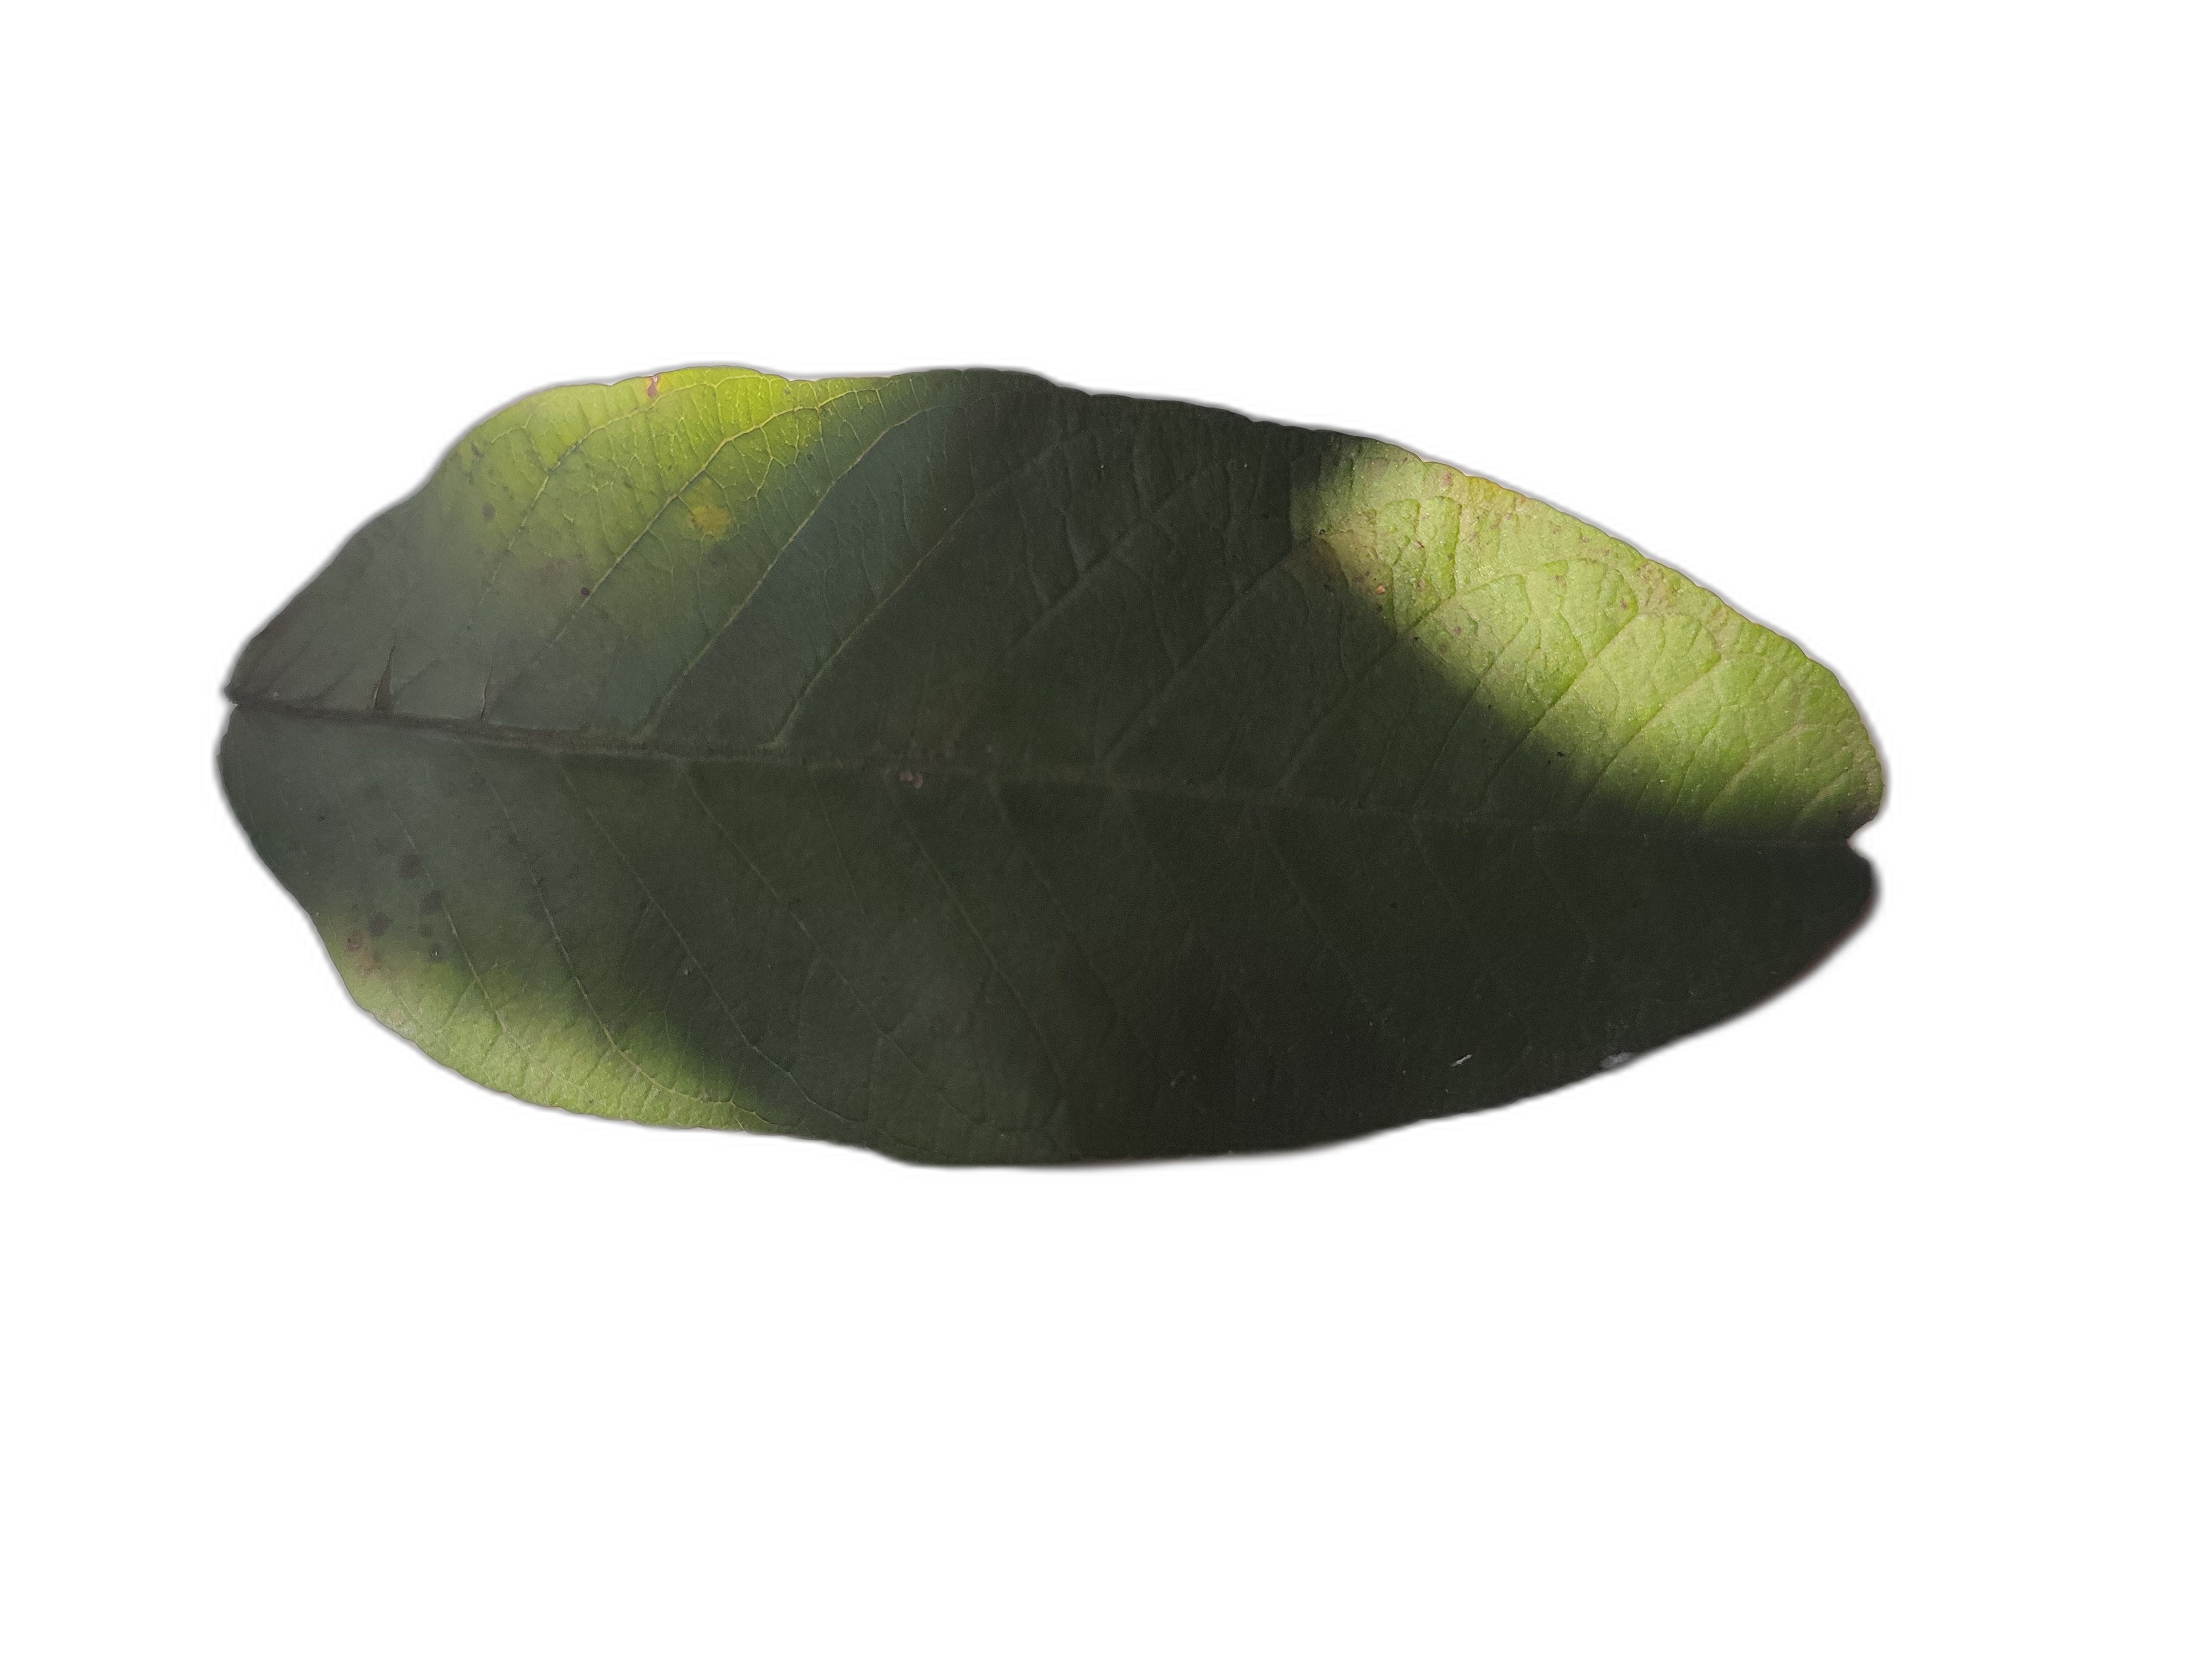
Plant part: leaf
Disease: Healthy